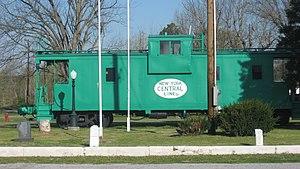
Olmsted est un village situé au centre-est du comté de Pulaski dans l'Illinois, aux États-Unis. Il est incorporé le 27 décembre 1888.